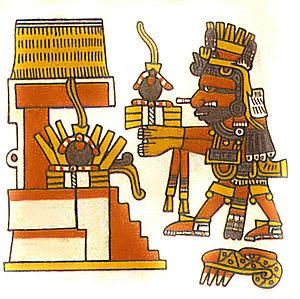
Xiuhtecuhtli nom nahuatl composé de « xiuhtic », « bleu-vert, couleur turquoise » et de « tecuhtli », « seigneur », est le dieu du feu et du temps dans la mythologie aztèque.
Les Aztèques, ou Mexicas, étaient un peuple amérindien du groupe nahua, c'est-à-dire de langue nahuatl.
Le caoutchouc est un matériau qui peut être obtenu soit par la transformation du latex sécrété par certains végétaux, soit de façon synthétique à partir de monomères issus d’hydrocarbures fossiles. Il fait partie de la famille des élastomères.